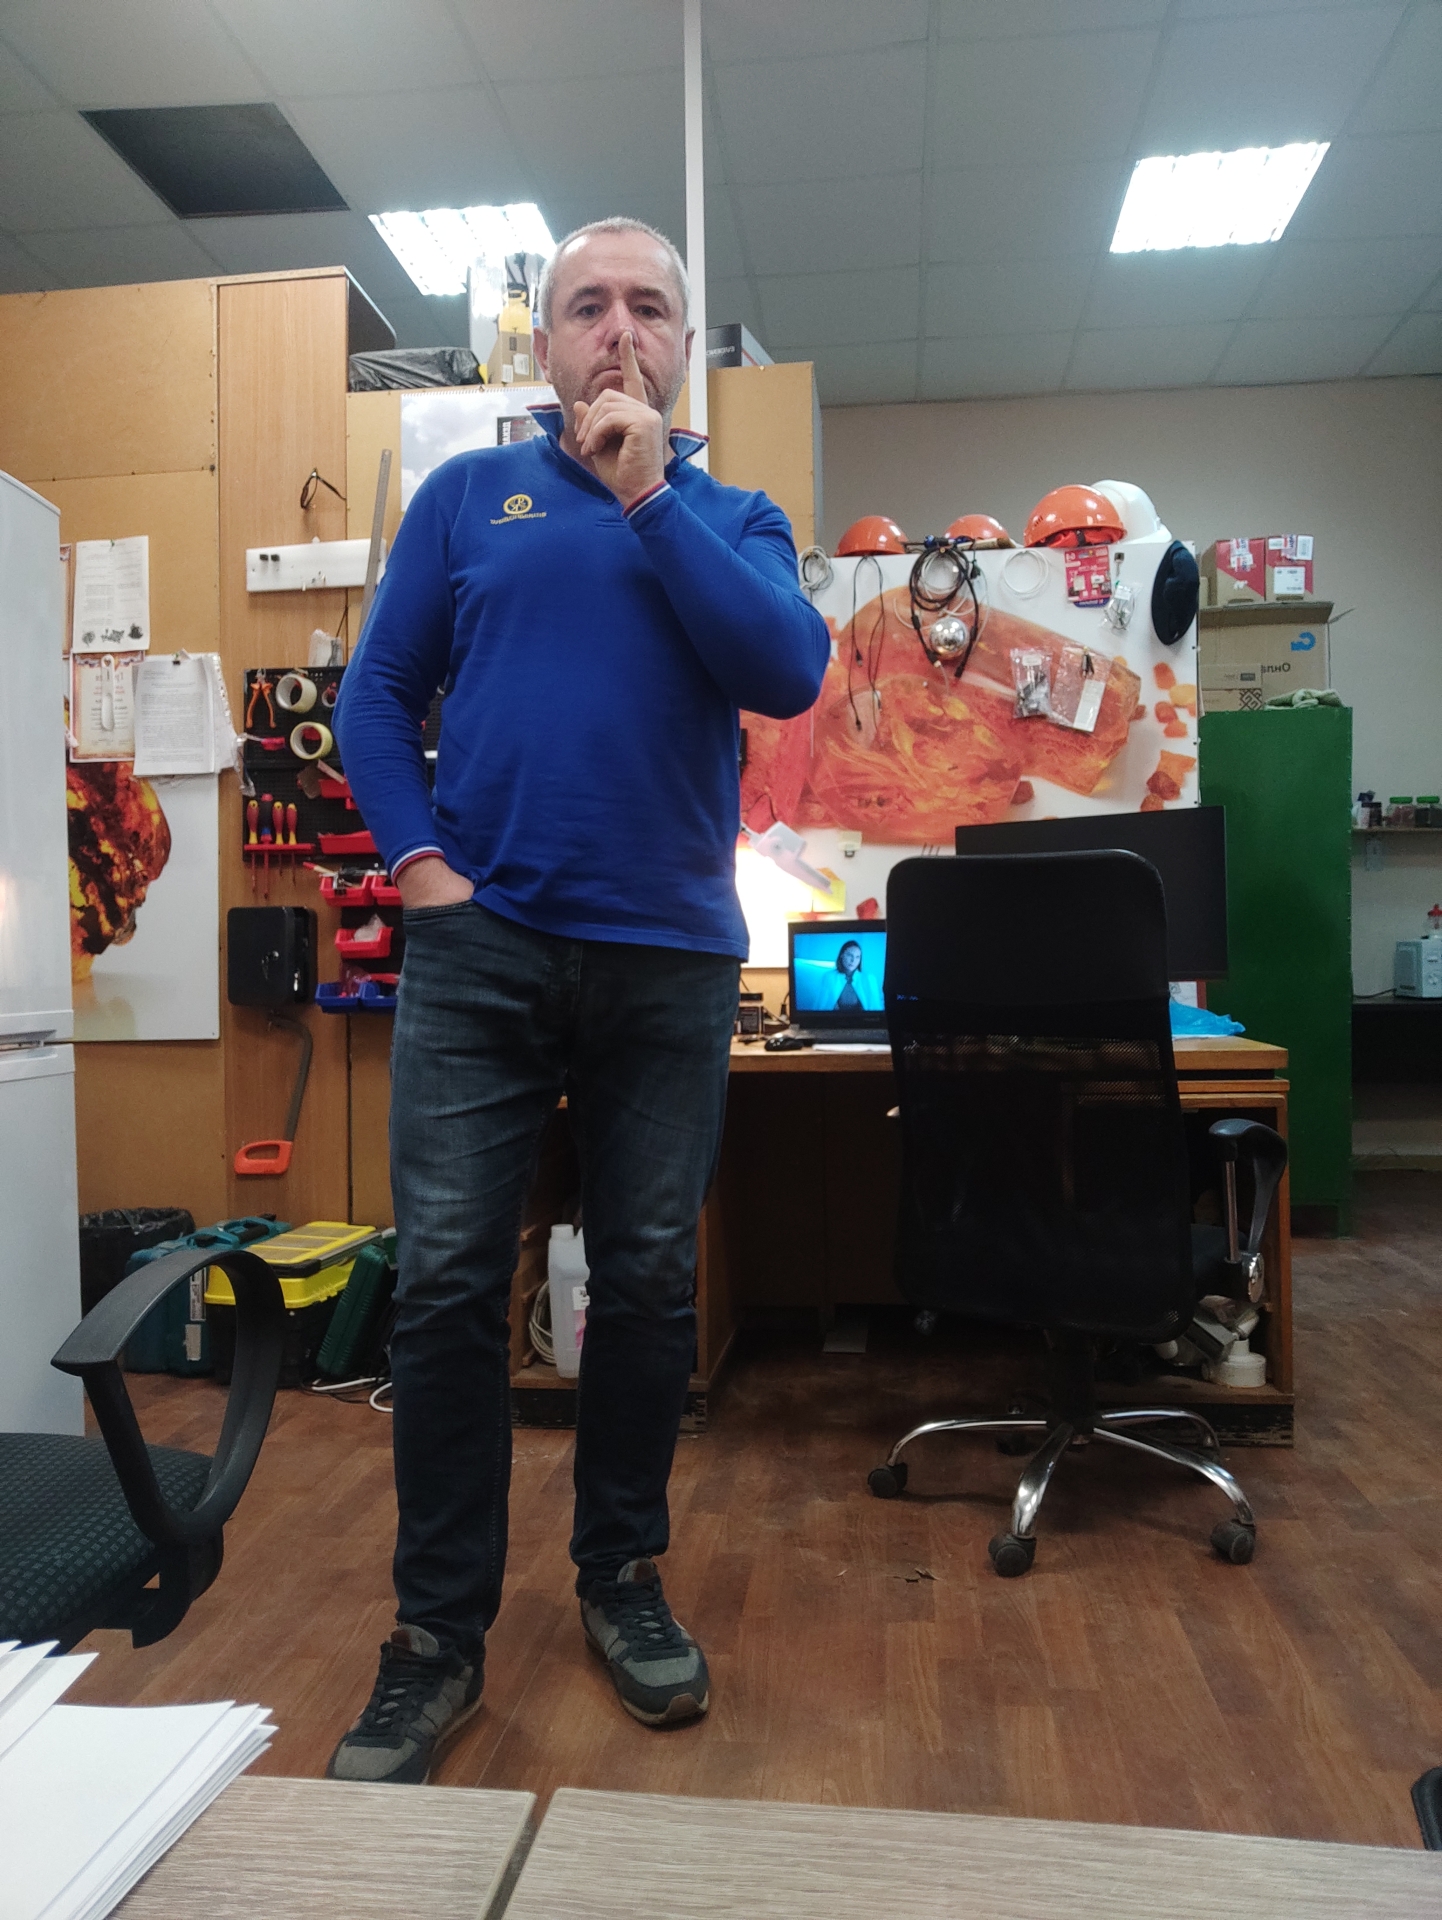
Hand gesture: mute